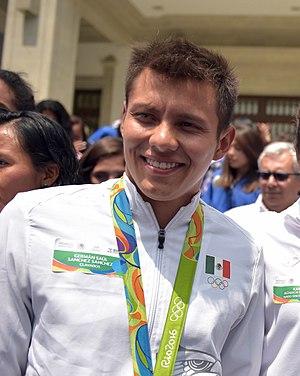
Germán Saúl Sánchez Sánchez, né le 24 juin 1992 à Guadalajara, est un plongeur mexicain.